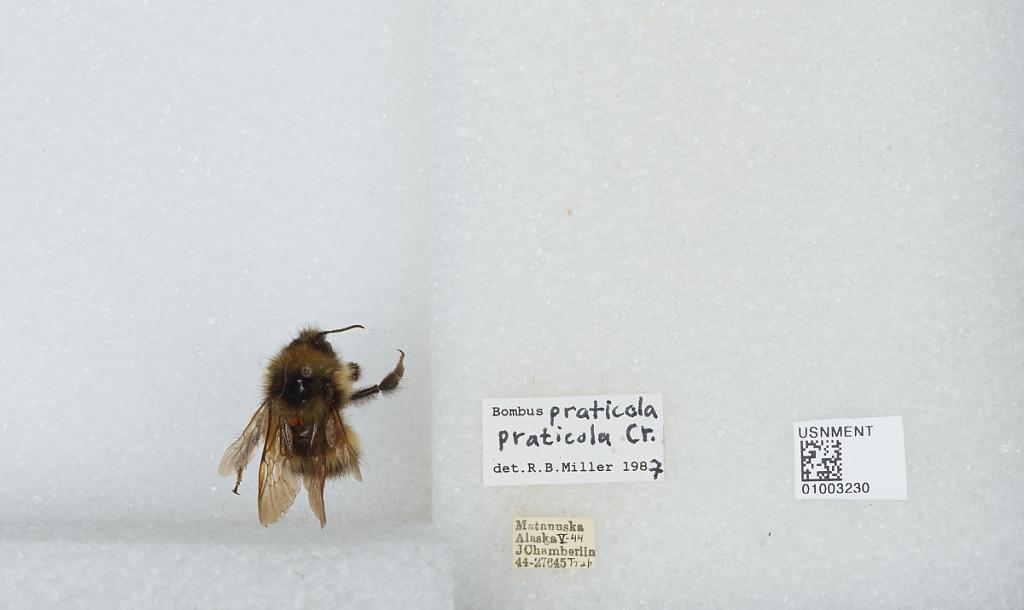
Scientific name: Bombus (Pyrobombus) flavifrons Cresson
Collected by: J. Chamberlin
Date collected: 1944-5-
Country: United States
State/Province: Alaska
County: Matanuska-Susitna
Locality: Matanuska
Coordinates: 61.38, -150.25
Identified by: Miller, R. B.